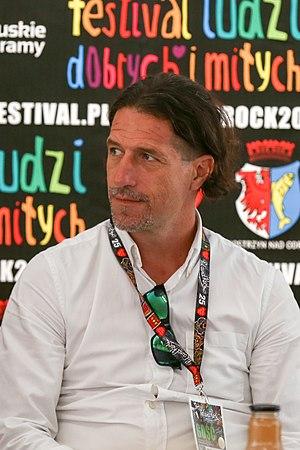
Maciej Murawski au Pol'and'Rock Festival de 2019.
Maciej Murawski, né le 20 février 1974 à Zielona Góra, est un footballeur polonais.